Abolitionism in Brazil

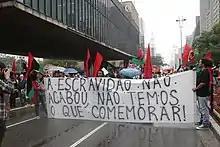
The 14th São Paulo Black Consciousness March in 2017. The poster reads: "Slavery didn't end, we have nothing to celebrate".

On May 13, 1888, the imperial government yielded to pressure and Princess Isabel de Bragança signed the Golden Law, which extinguished slavery in Brazil. The decision displeased the farmers, who demanded compensation for the loss of "their goods". As they did not receive it, they joined the republican movement. By abandoning slavery, the Empire lost a pillar of political support.